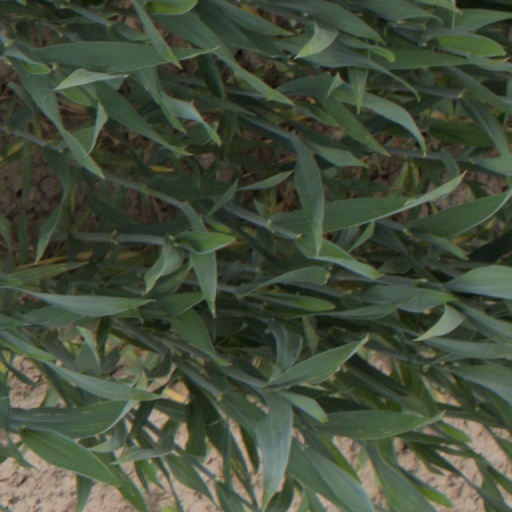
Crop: wheat